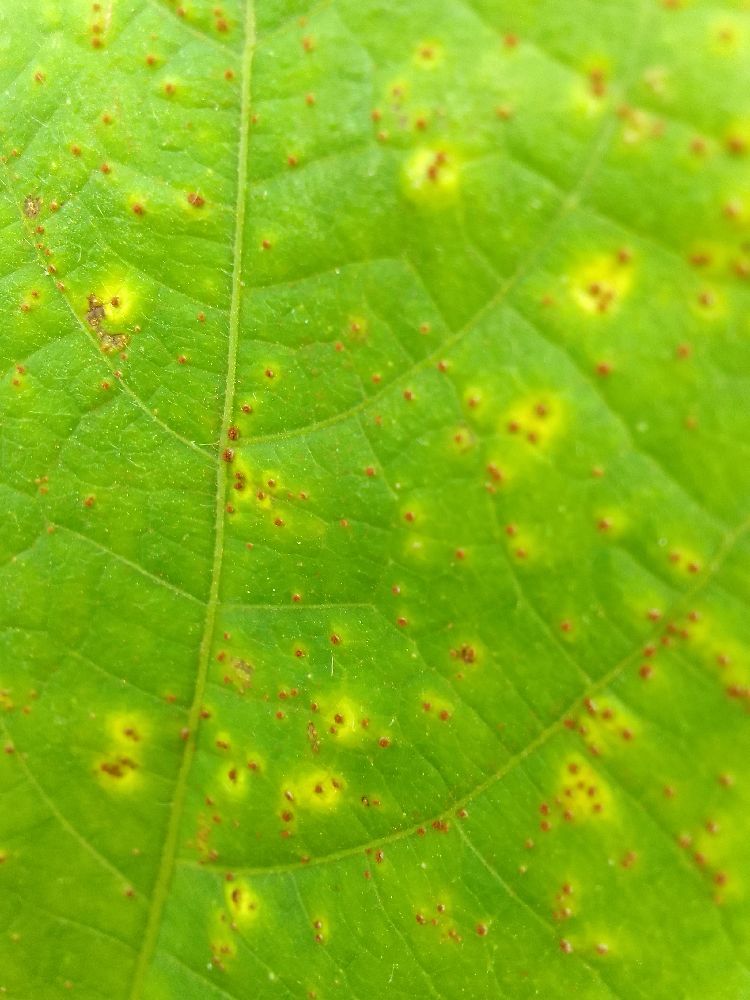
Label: rust